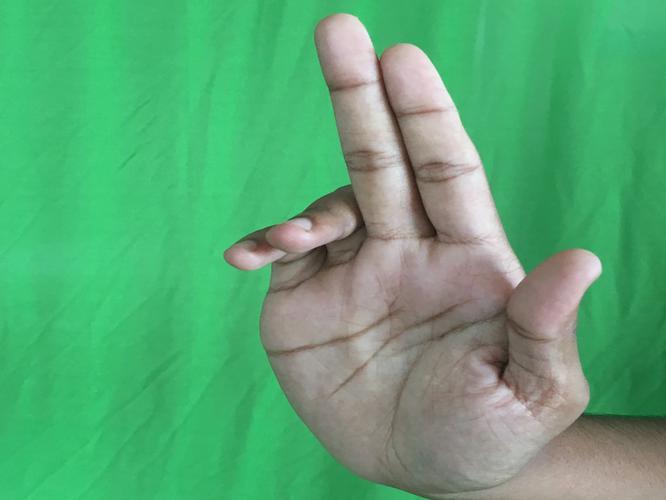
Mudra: Ardhapathaka
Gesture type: single_hand